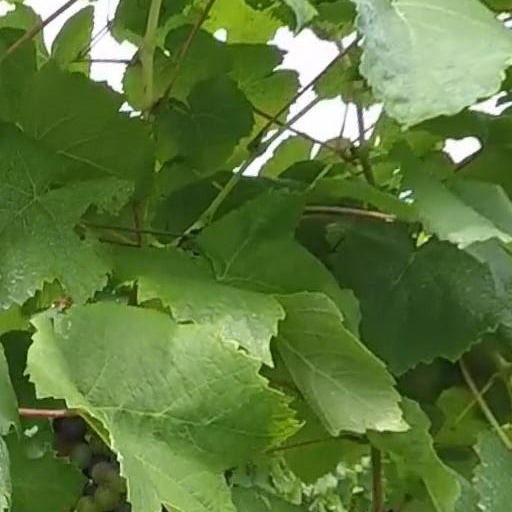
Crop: grape